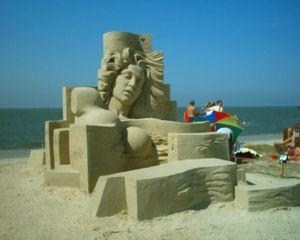
Un château de sable est une sculpture de sable, pouvant représenter une construction humaine ou simplement être de forme quelconque : on peut alors difficilement le distinguer des sculptures de sable. Le site tout désigné pour sa construction est la plage, mais certains concours déplacent du sable jusqu'à leur site. Il s'agit généralement d'une construction éphémère, disparaissant au gré des vagues ou du vent, ou alors d'œuvres pérennes, préservées à l'aide de colles. Dans leur forme primaire, les châteaux de sable participent davantage du jeu ou de la socialisation que de l'art. S'inscrivant dans la nature, depuis les jeux d'enfants jusqu'aux œuvres sophistiquées, ils participent aussi du Land art. Il existe de nombreux festivals et de concours de châteaux ou de sculptures de sable dans le monde.
La sculpture est une activité artistique qui consiste à concevoir et réaliser des formes en volume, en relief, soit en ronde-bosse, en haut-relief, en bas-relief, par modelage, par taille directe, par soudure ou assemblage. Le terme de sculpture désigne également l'objet résultant de cette activité.